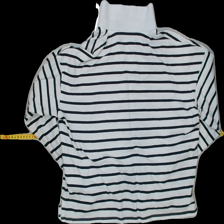
View: back
Type: Shirt
Category: Ladies
Brand: Bikbok
Colors: White, Blue
Material: 100% cotton
Pattern: Striped
Cut: Loose, Collar, Cropped
Size: XS
Season: Summer
Trend: No trend
Stains: No
Price range: <50
Recommended usage: Reuse